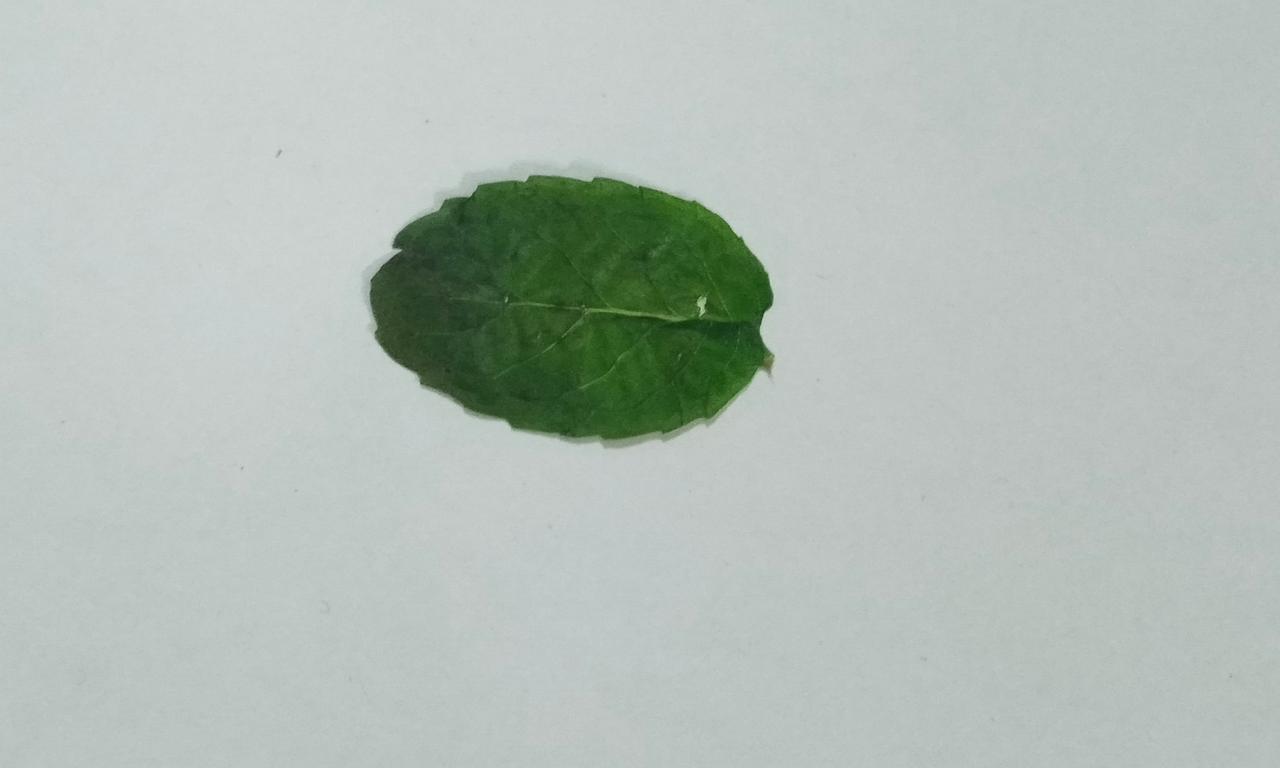
Label: Dried